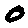
Label: 0